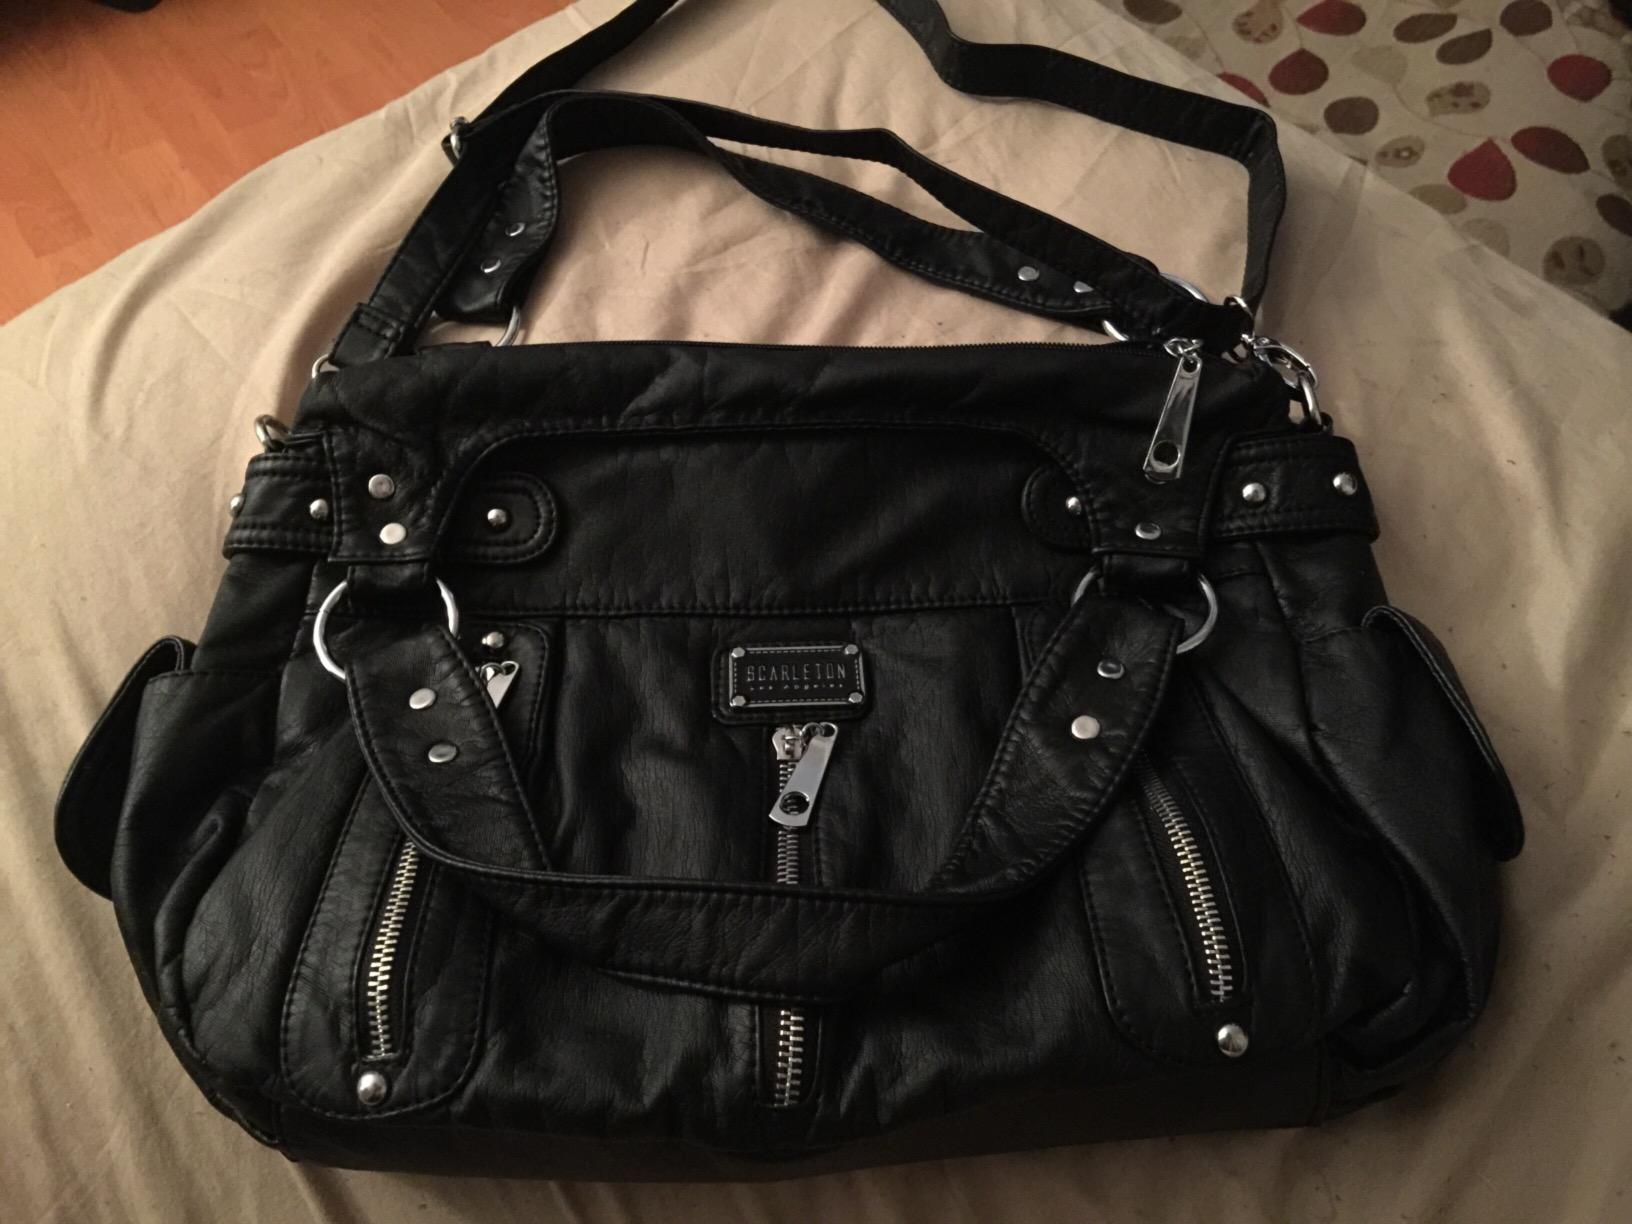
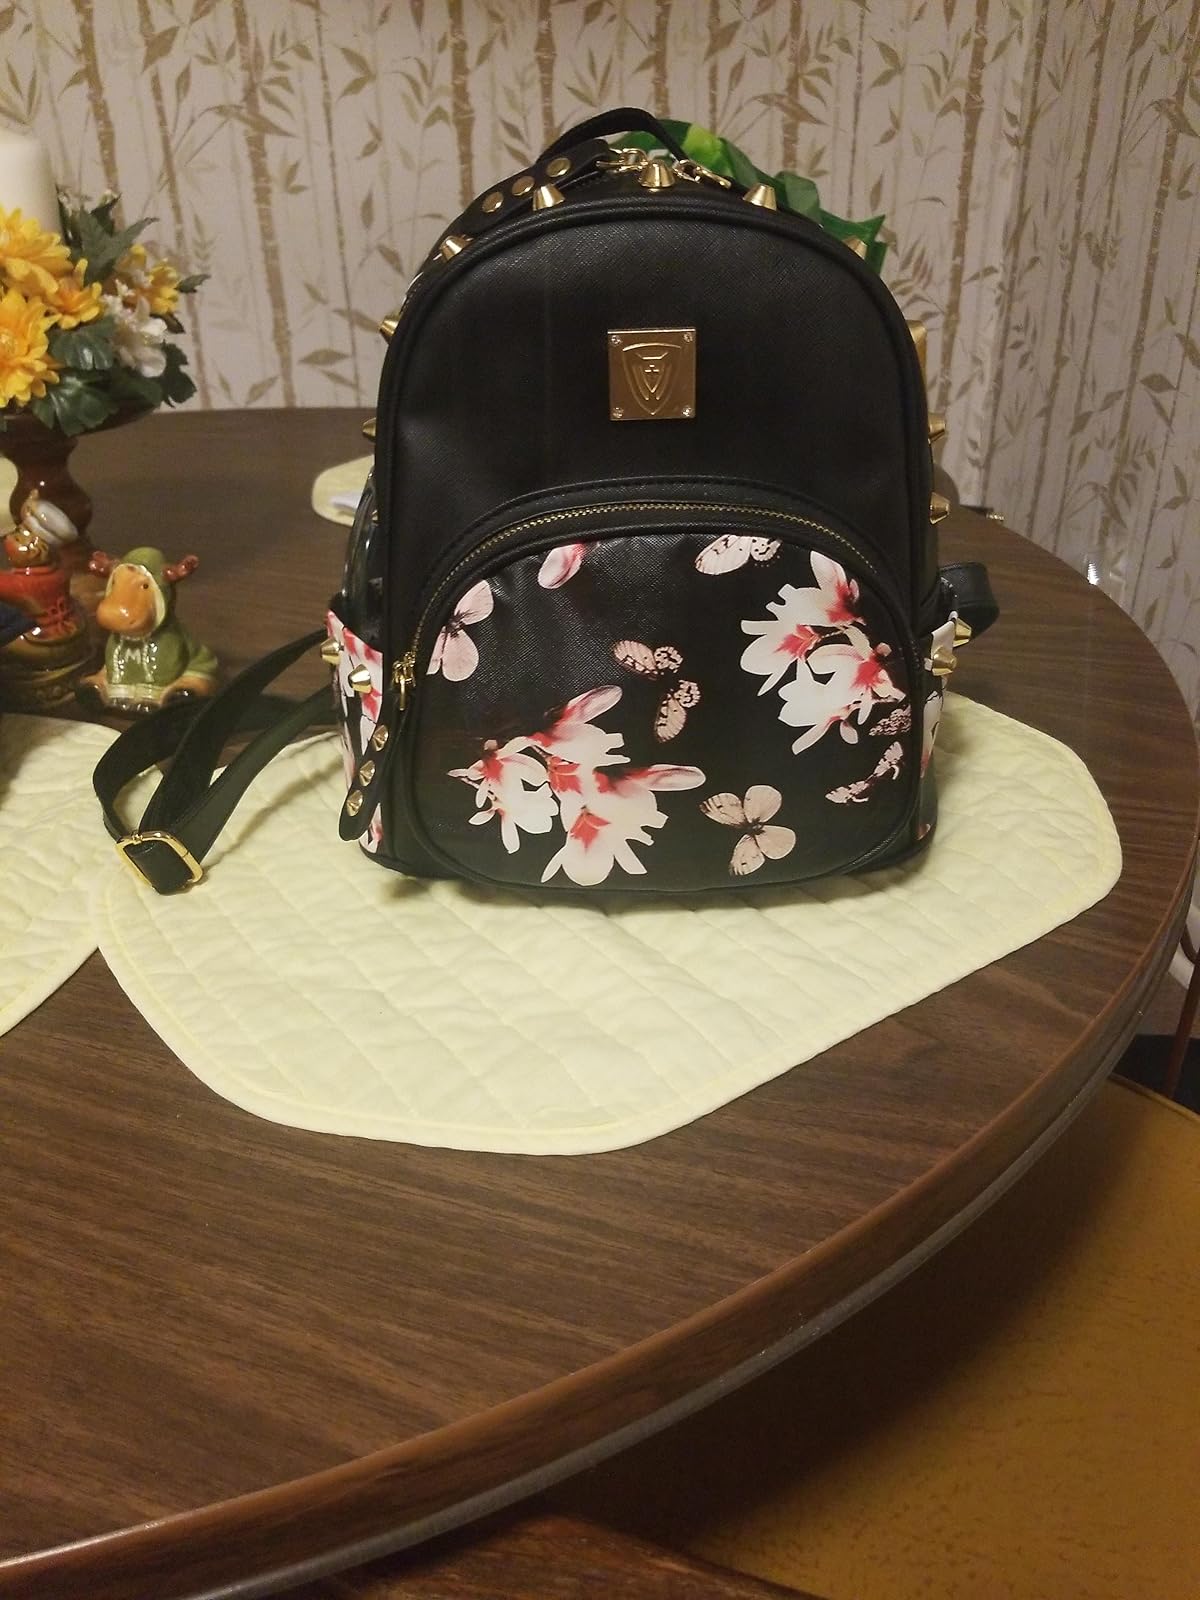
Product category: accessories_handbag
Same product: no